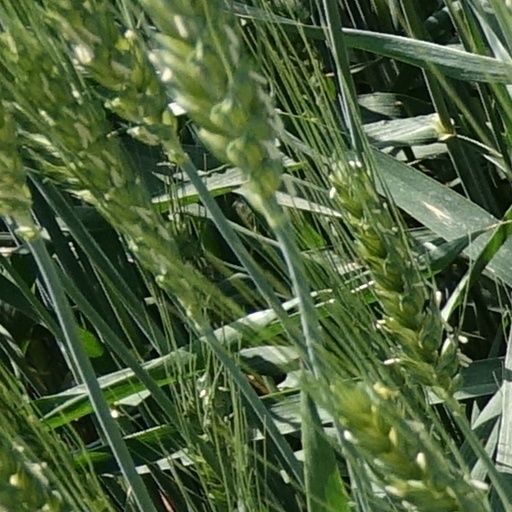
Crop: wheat